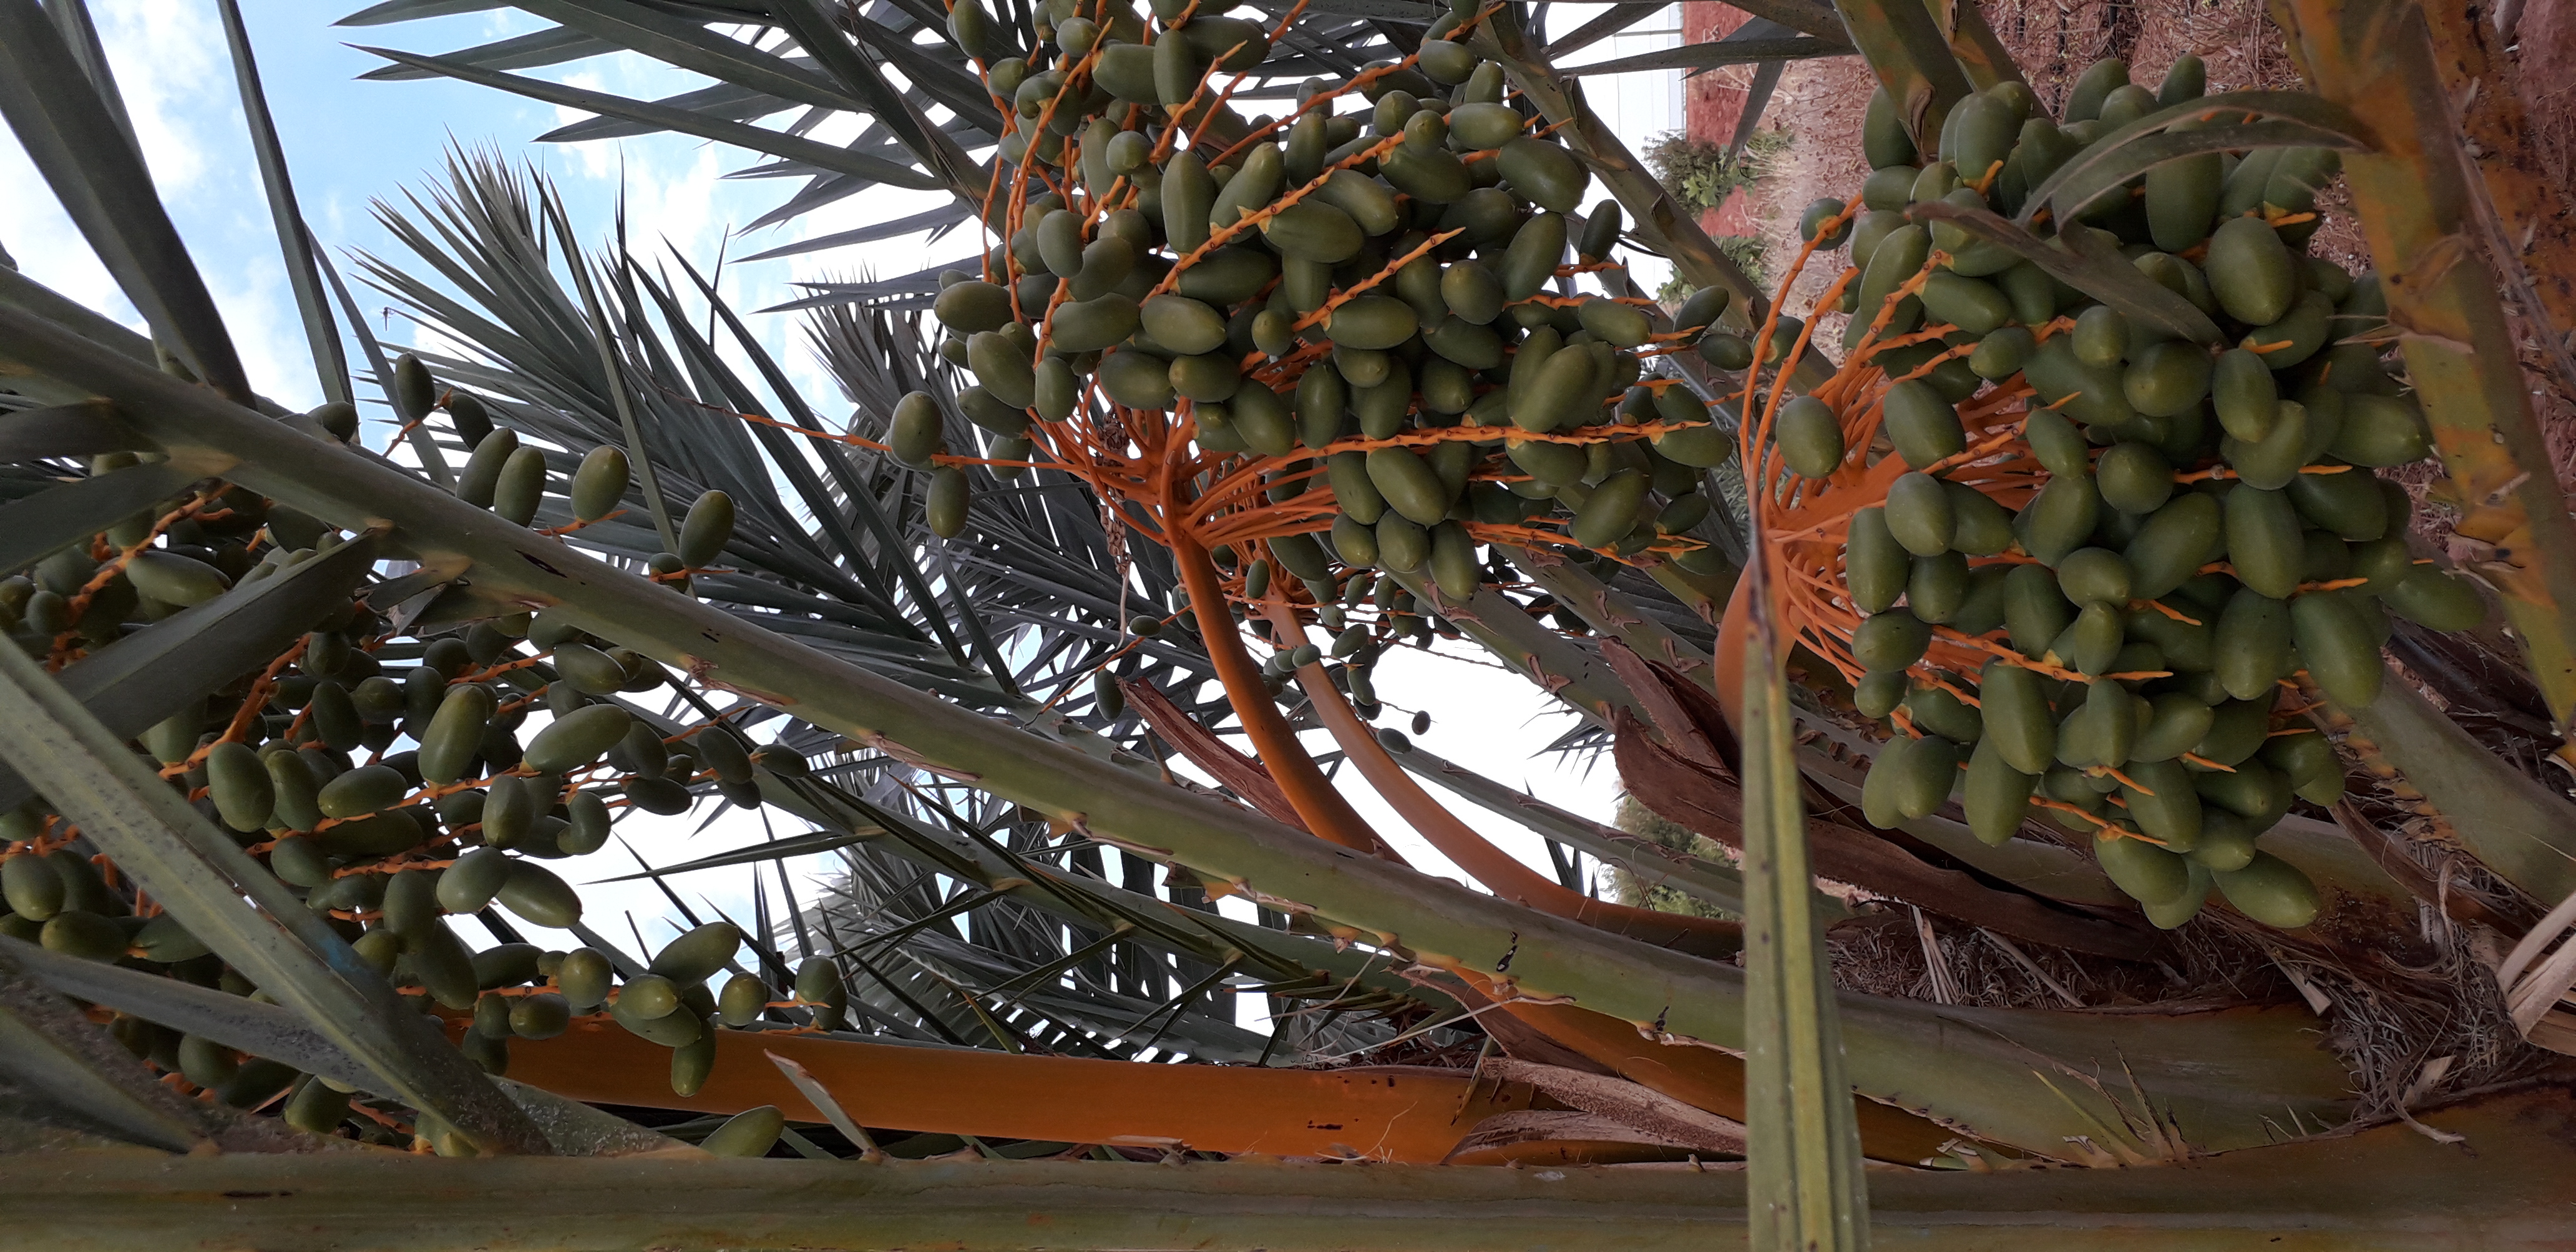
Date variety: kholt